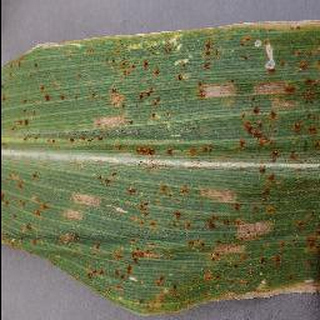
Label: corn_cercospora_leaf_spot